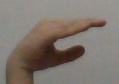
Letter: jeem